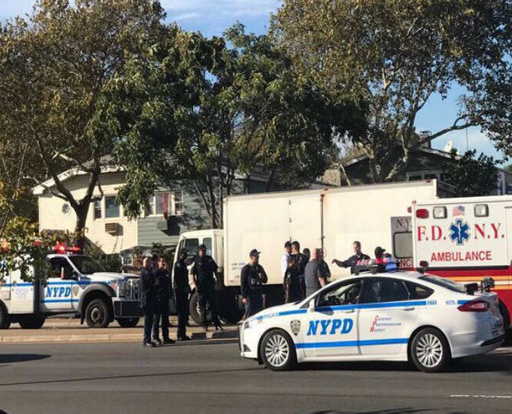
the child was hit , officials said .